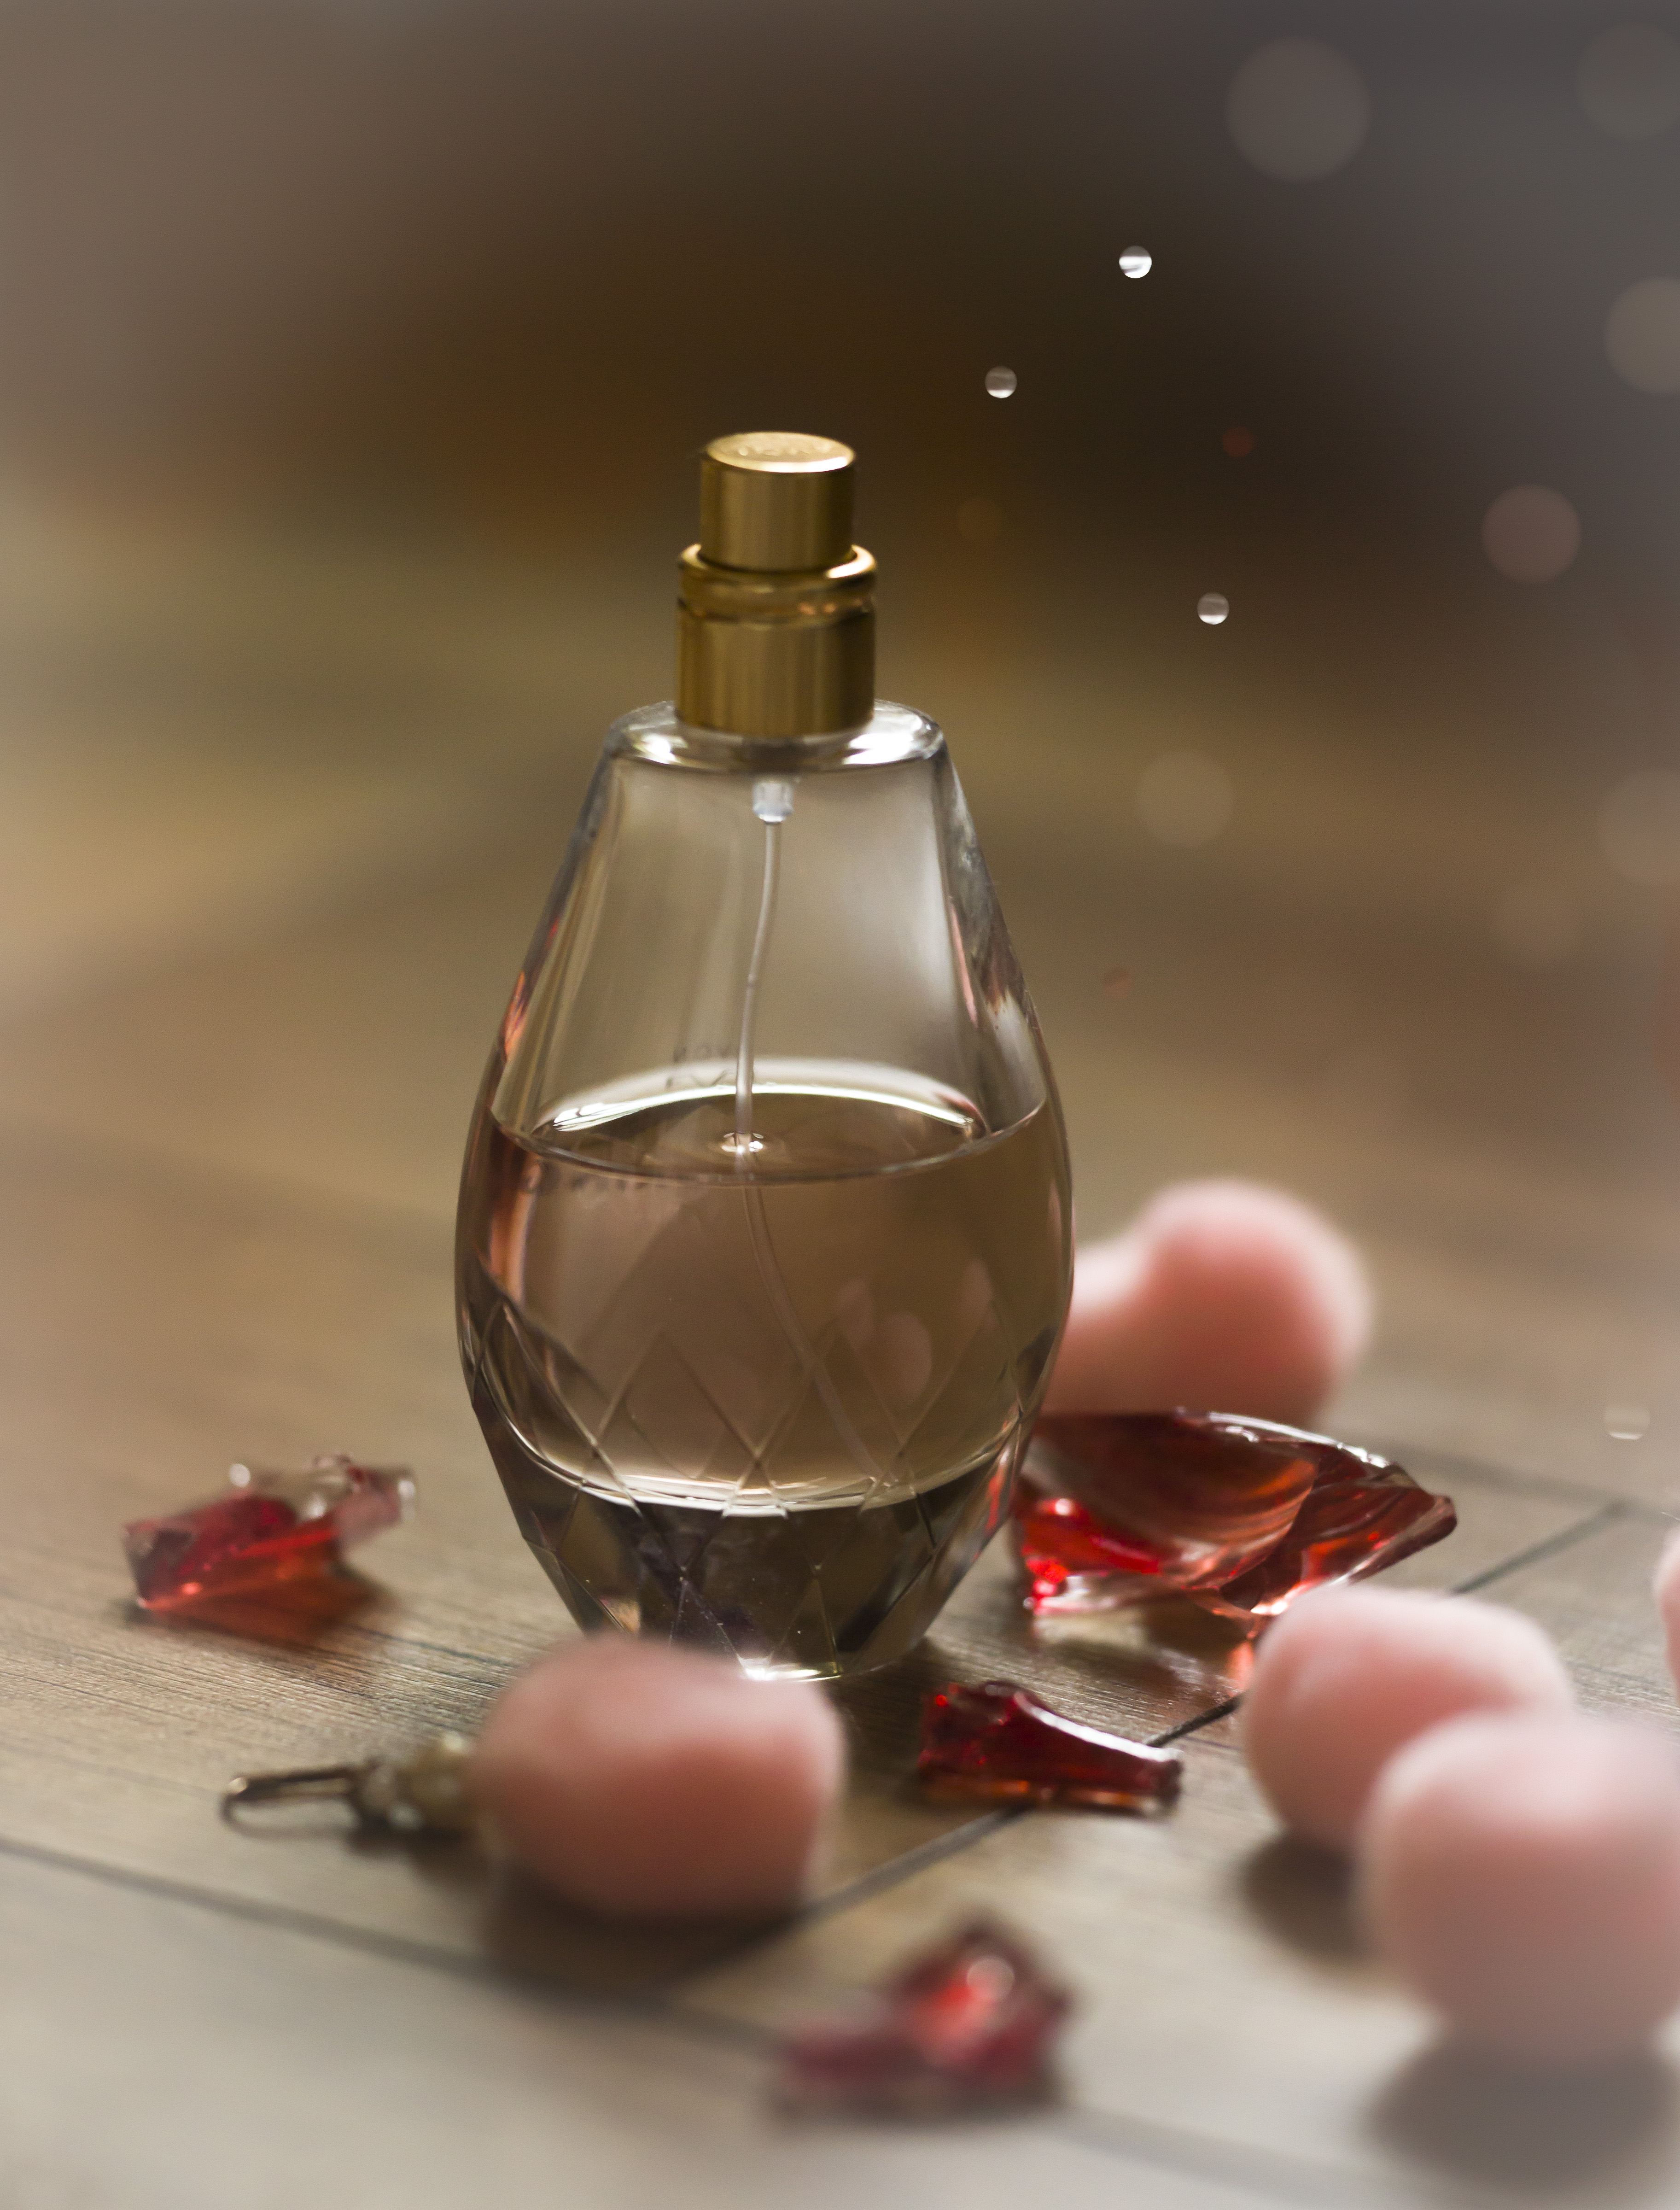
perfume, fluid, liquid, glass, bottle, glass bottle, drinkware, barware, drink, stemware, Transparent material, still life photography, peach, nail, solution, wine glass, champagne stemware, decanter, Solvent, chemical compound, fruit, Snifter, dessert wine, Chemical substance, Bottle stopper saver